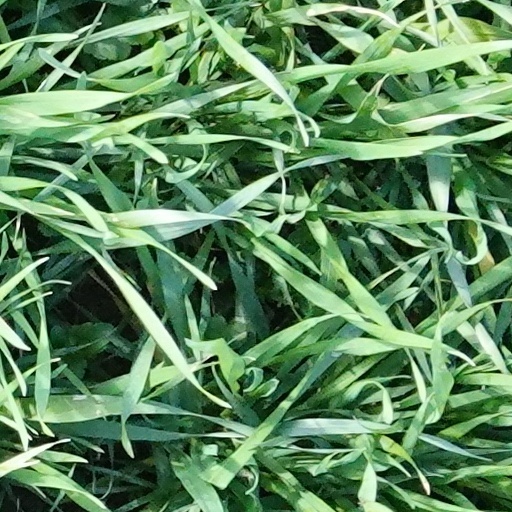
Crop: wheat